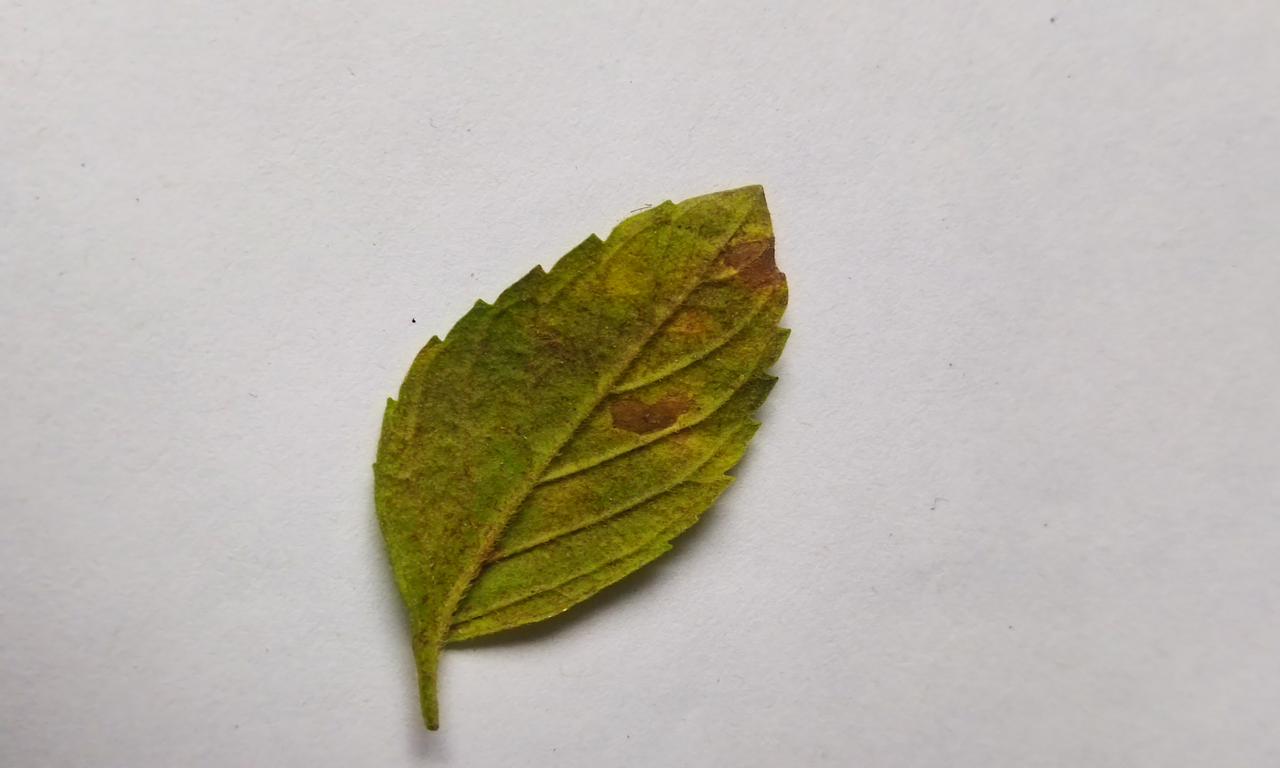
Label: Spoiled